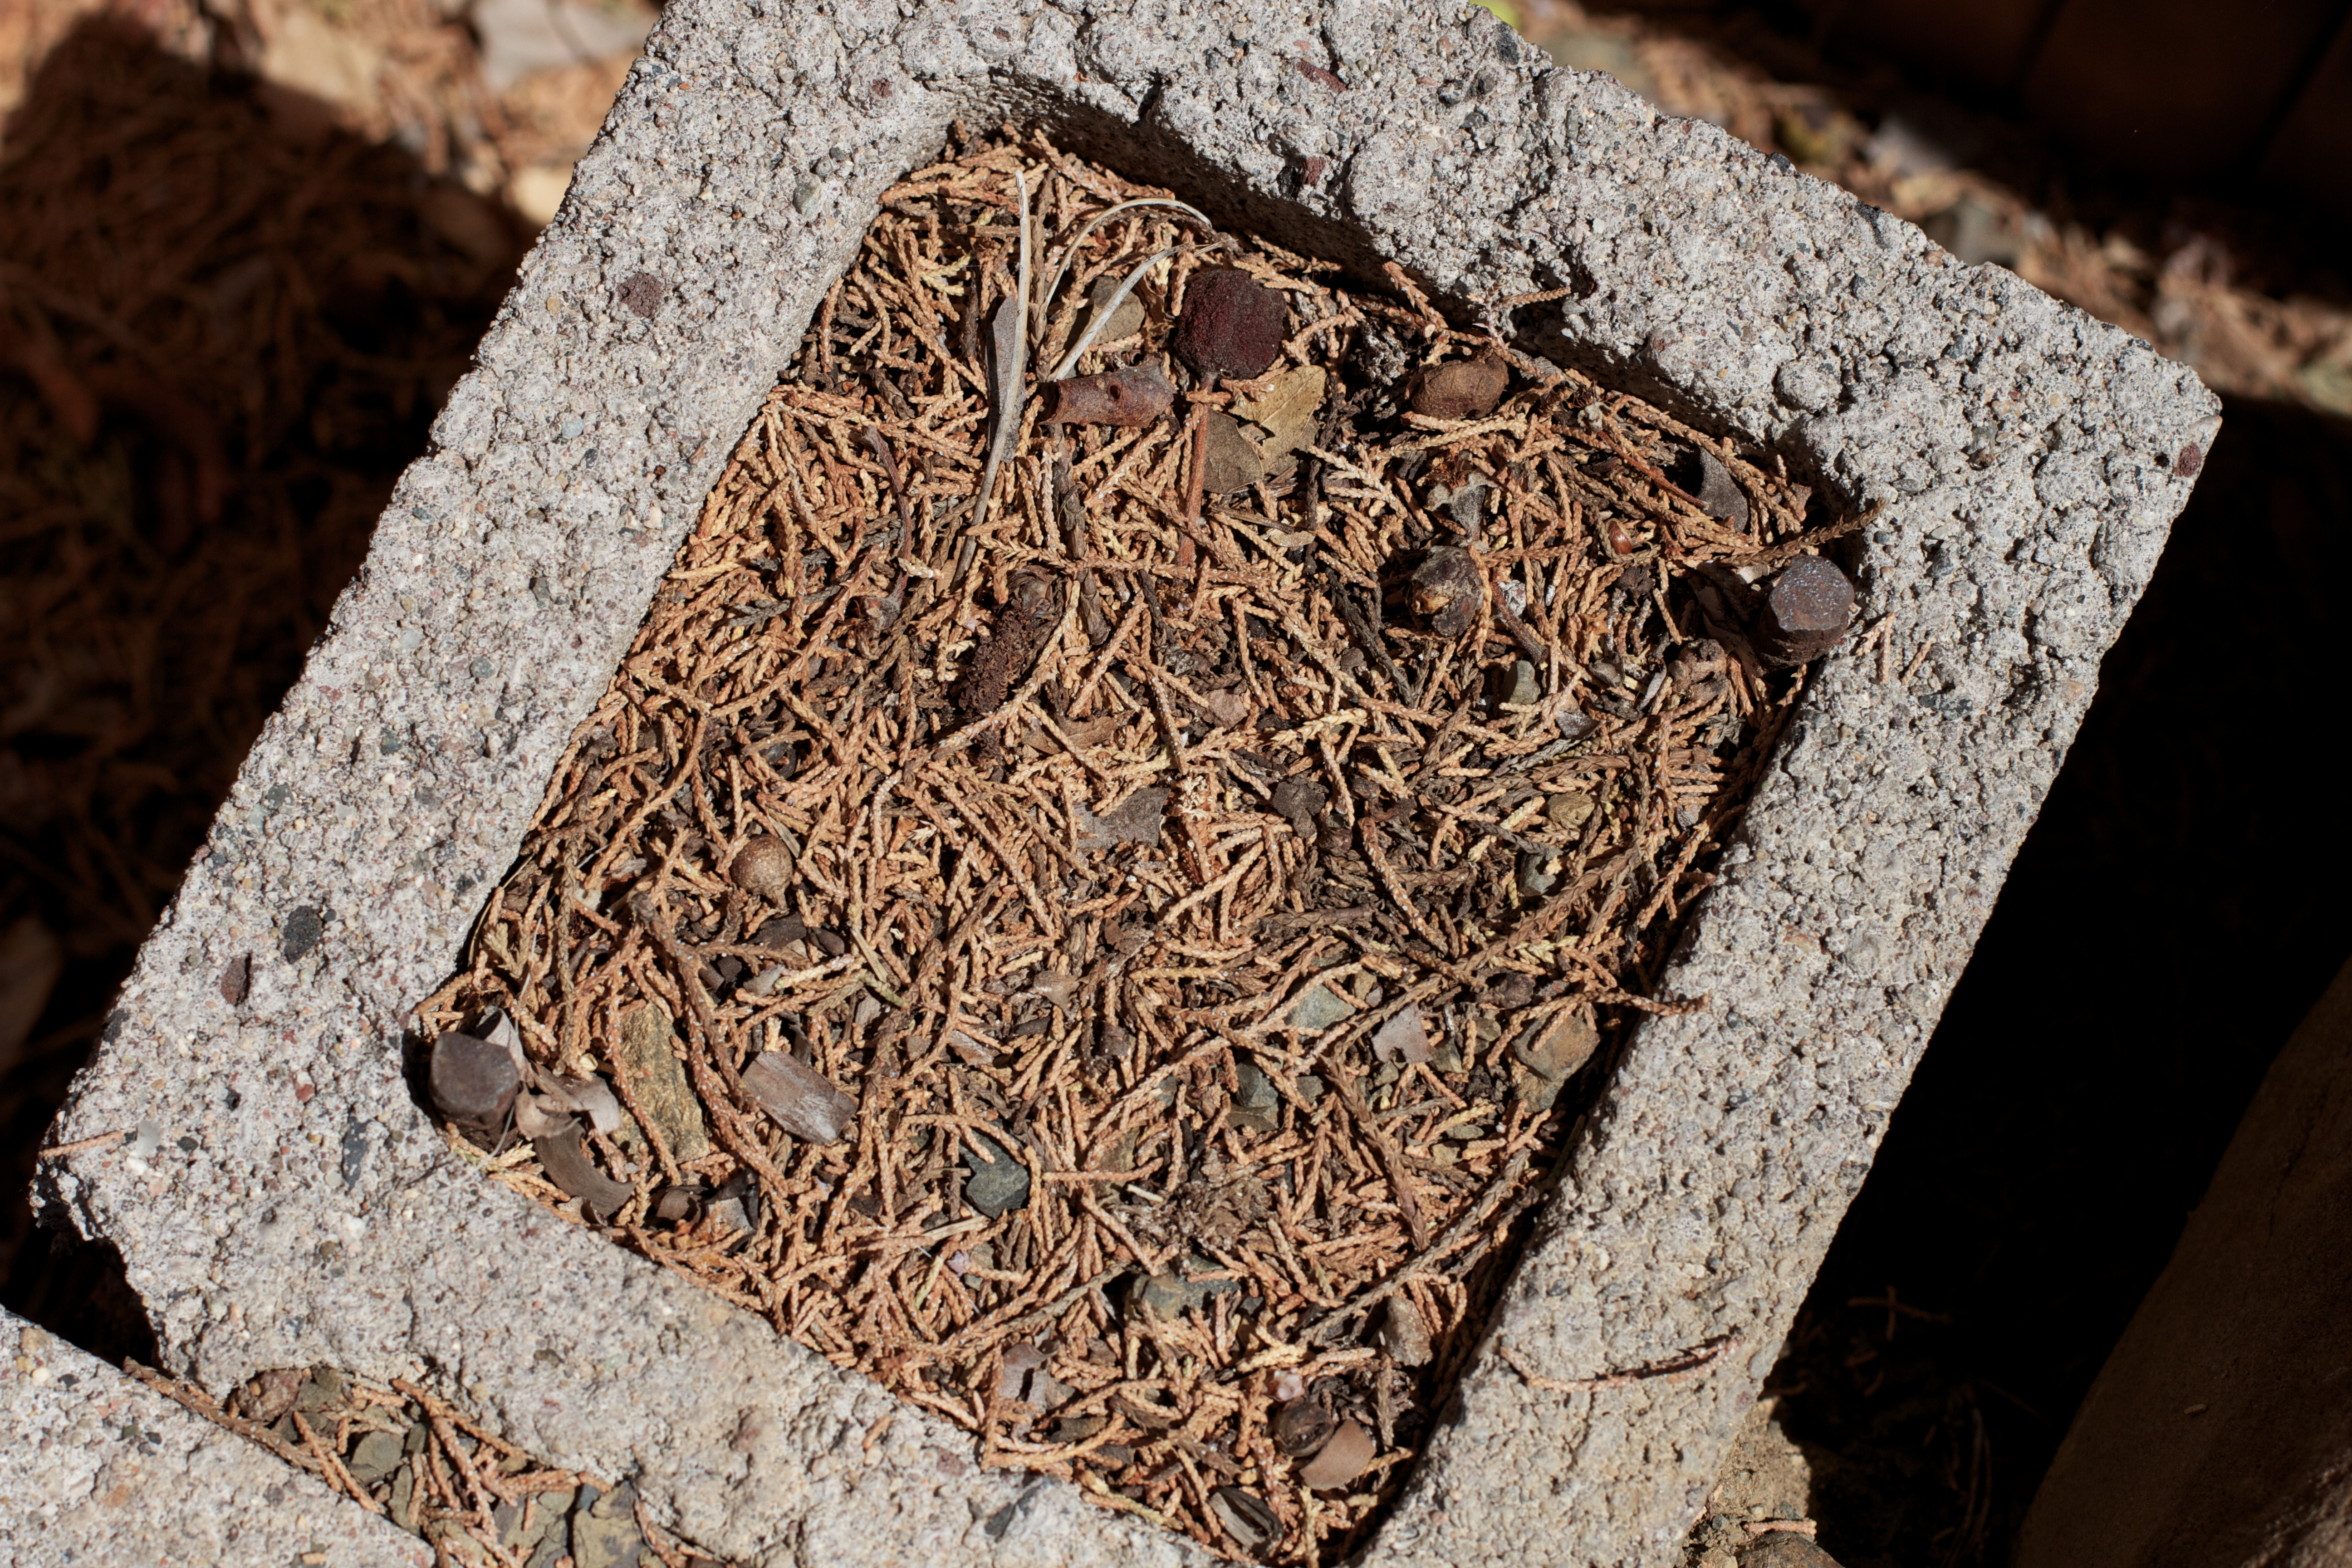
wood, leaf, pattern, insect, soil, material